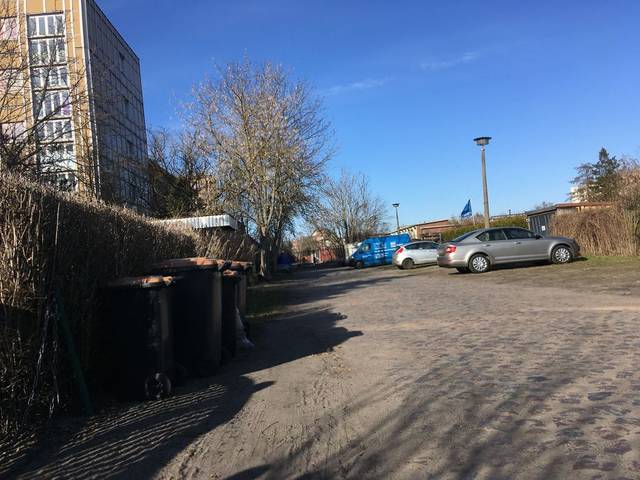
Region: Germany
Coordinates: 52.477, 13.501